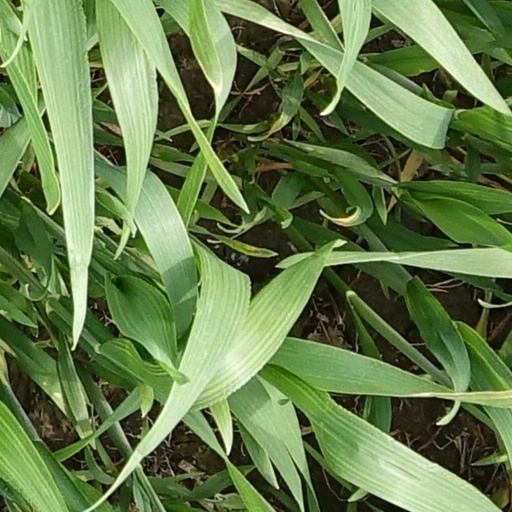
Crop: wheat